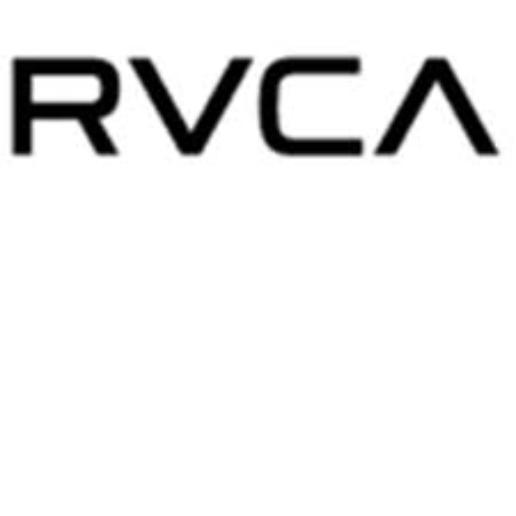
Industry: Clothes